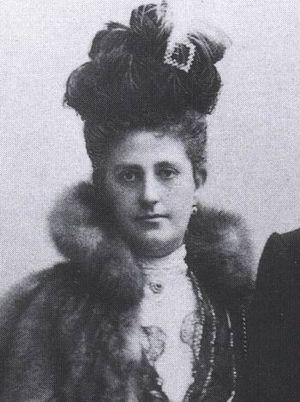
Marie-Thérèse de Habsbourg-Toscane, née le 18 septembre 1862, décédée le 10 mai 1933, est archiduchesse d'Autriche et reine de Pologne.